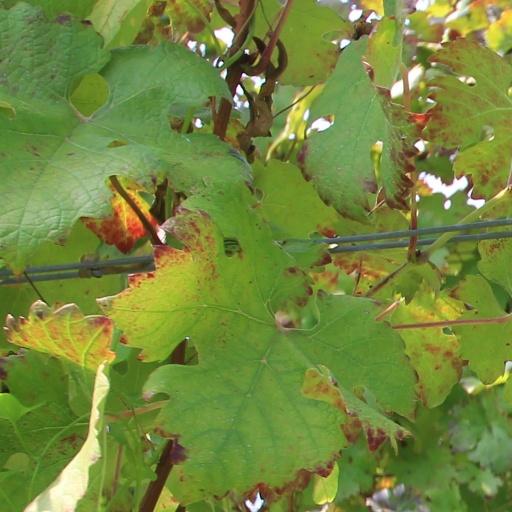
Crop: grape